Brooklyn Castle

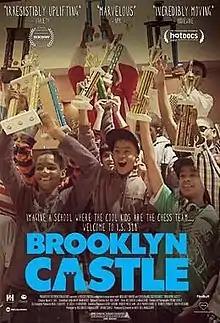
Theatrical release poster

Brooklyn Castle (2012) is a documentary film about Intermediate School 318, an inner-city public school in Brooklyn, New York. Where an after-school chess program, having both dedicated educators and a supportive community, has triumphed over deep budget cuts to build the most winning junior high school chess team in the country, and the first middle school team to win the United States Chess Federation's national high school championship. The film follows five of the school's chess team members for one year, from April 2009 to June 2010, and documents their challenges and triumphs both on and off the chessboard.